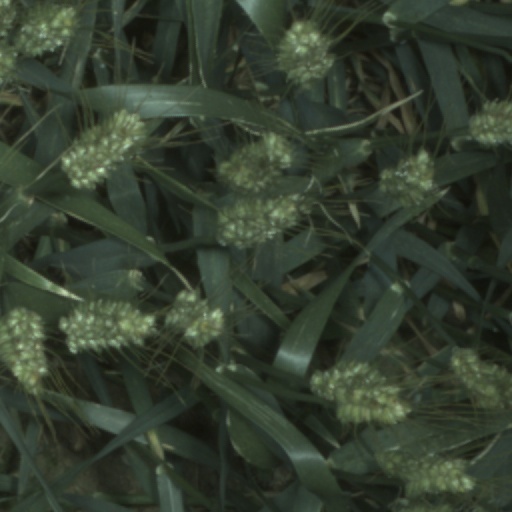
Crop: wheat